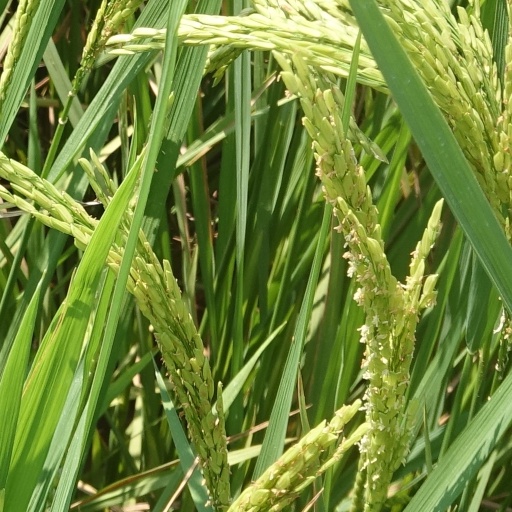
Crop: rice